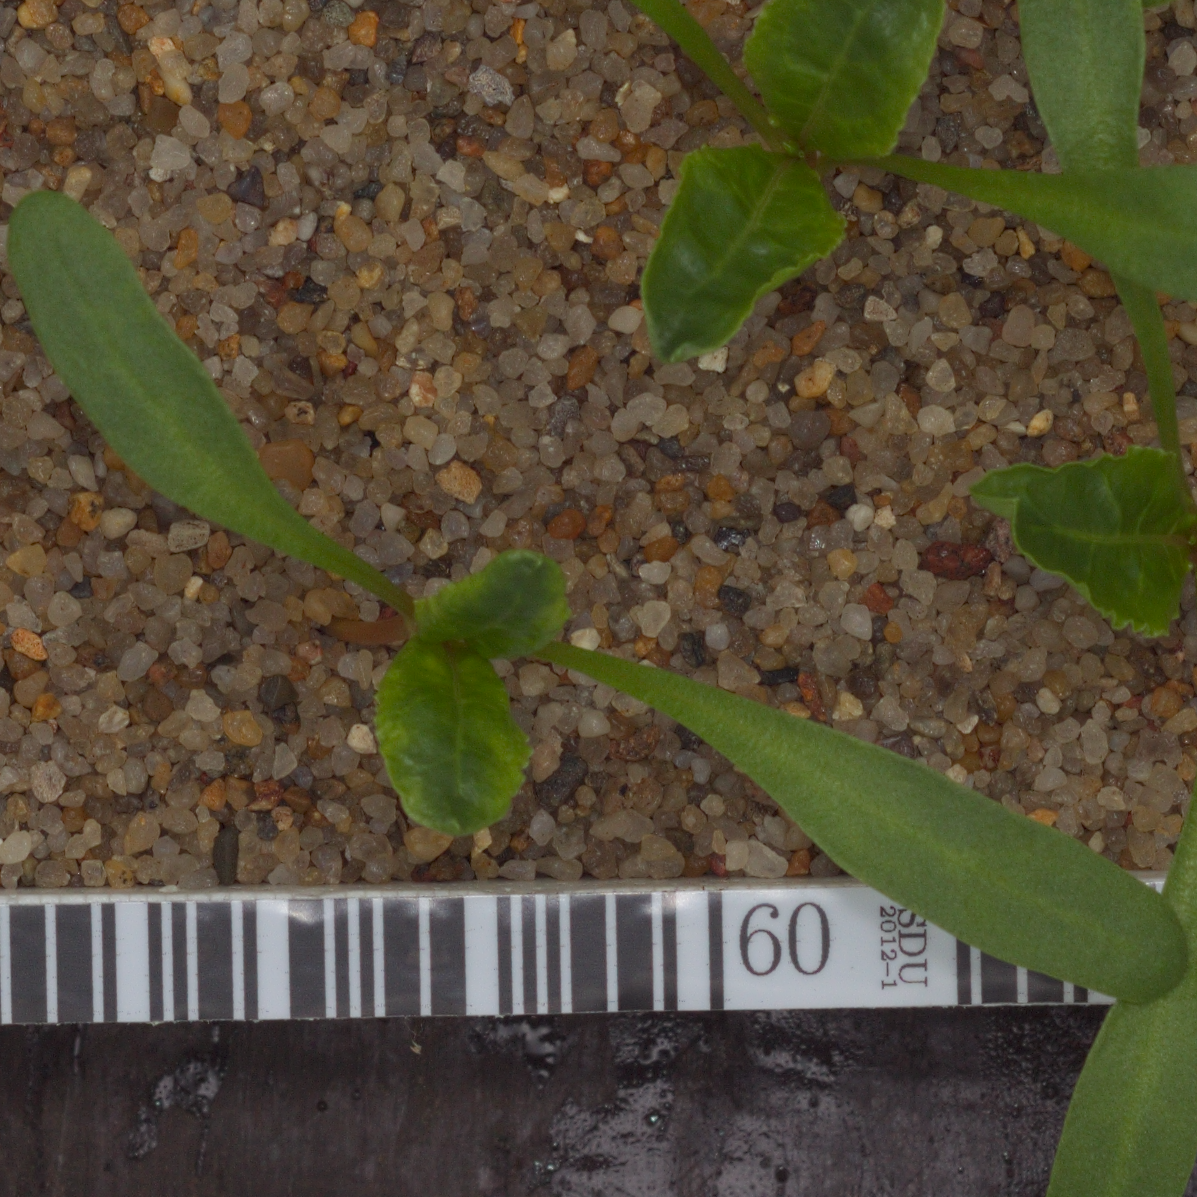
Label: sugar_beet